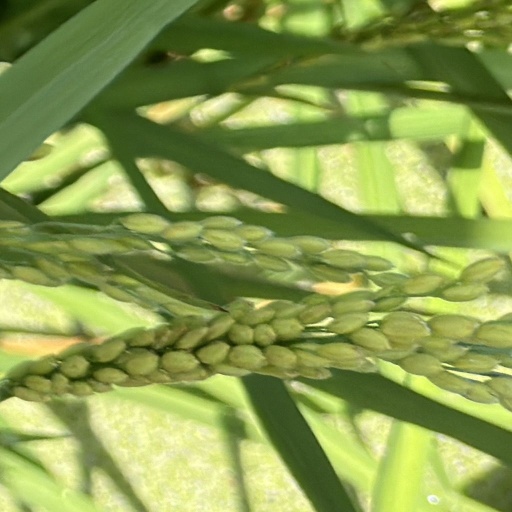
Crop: rice